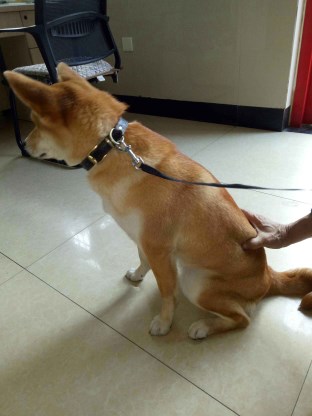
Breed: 1043-n000001-Shiba_Dog